Hwa-Om-Kyung

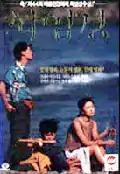
Poster for "Hwa-Om-Kyung" (1993)

Hwa-Om-Kyung (also known as Passage to Buddha) is a 1993 South Korean film written and directed by Jang Sun-woo. It is an adaptation of the "Avatamsaka Sutra" of Mahayana Buddhism.